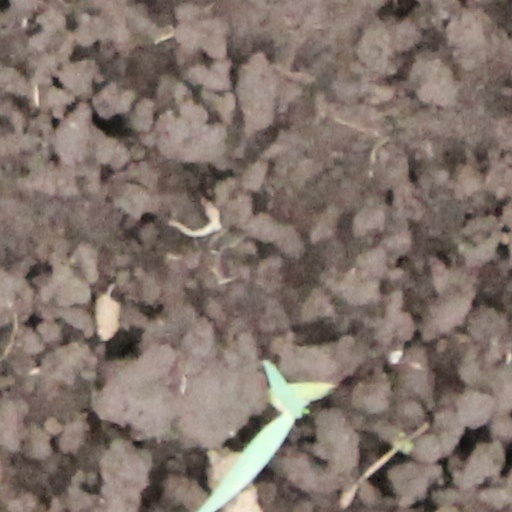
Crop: wheat